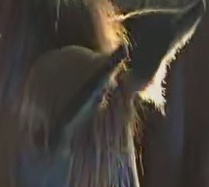
Face region: ears (position_of_ears)
Pain indicator: not_present